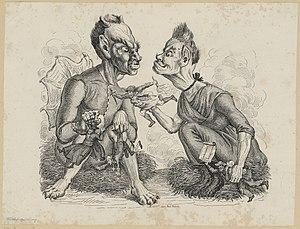
Paulus Usteri, né le 29 octobre 1768 à Zurich et mort le 13 octobre 1795 dans la même ville, est un marchand, dessinateur et satiriste suisse. Il fréquente le cercle des dilettantes zurichois.